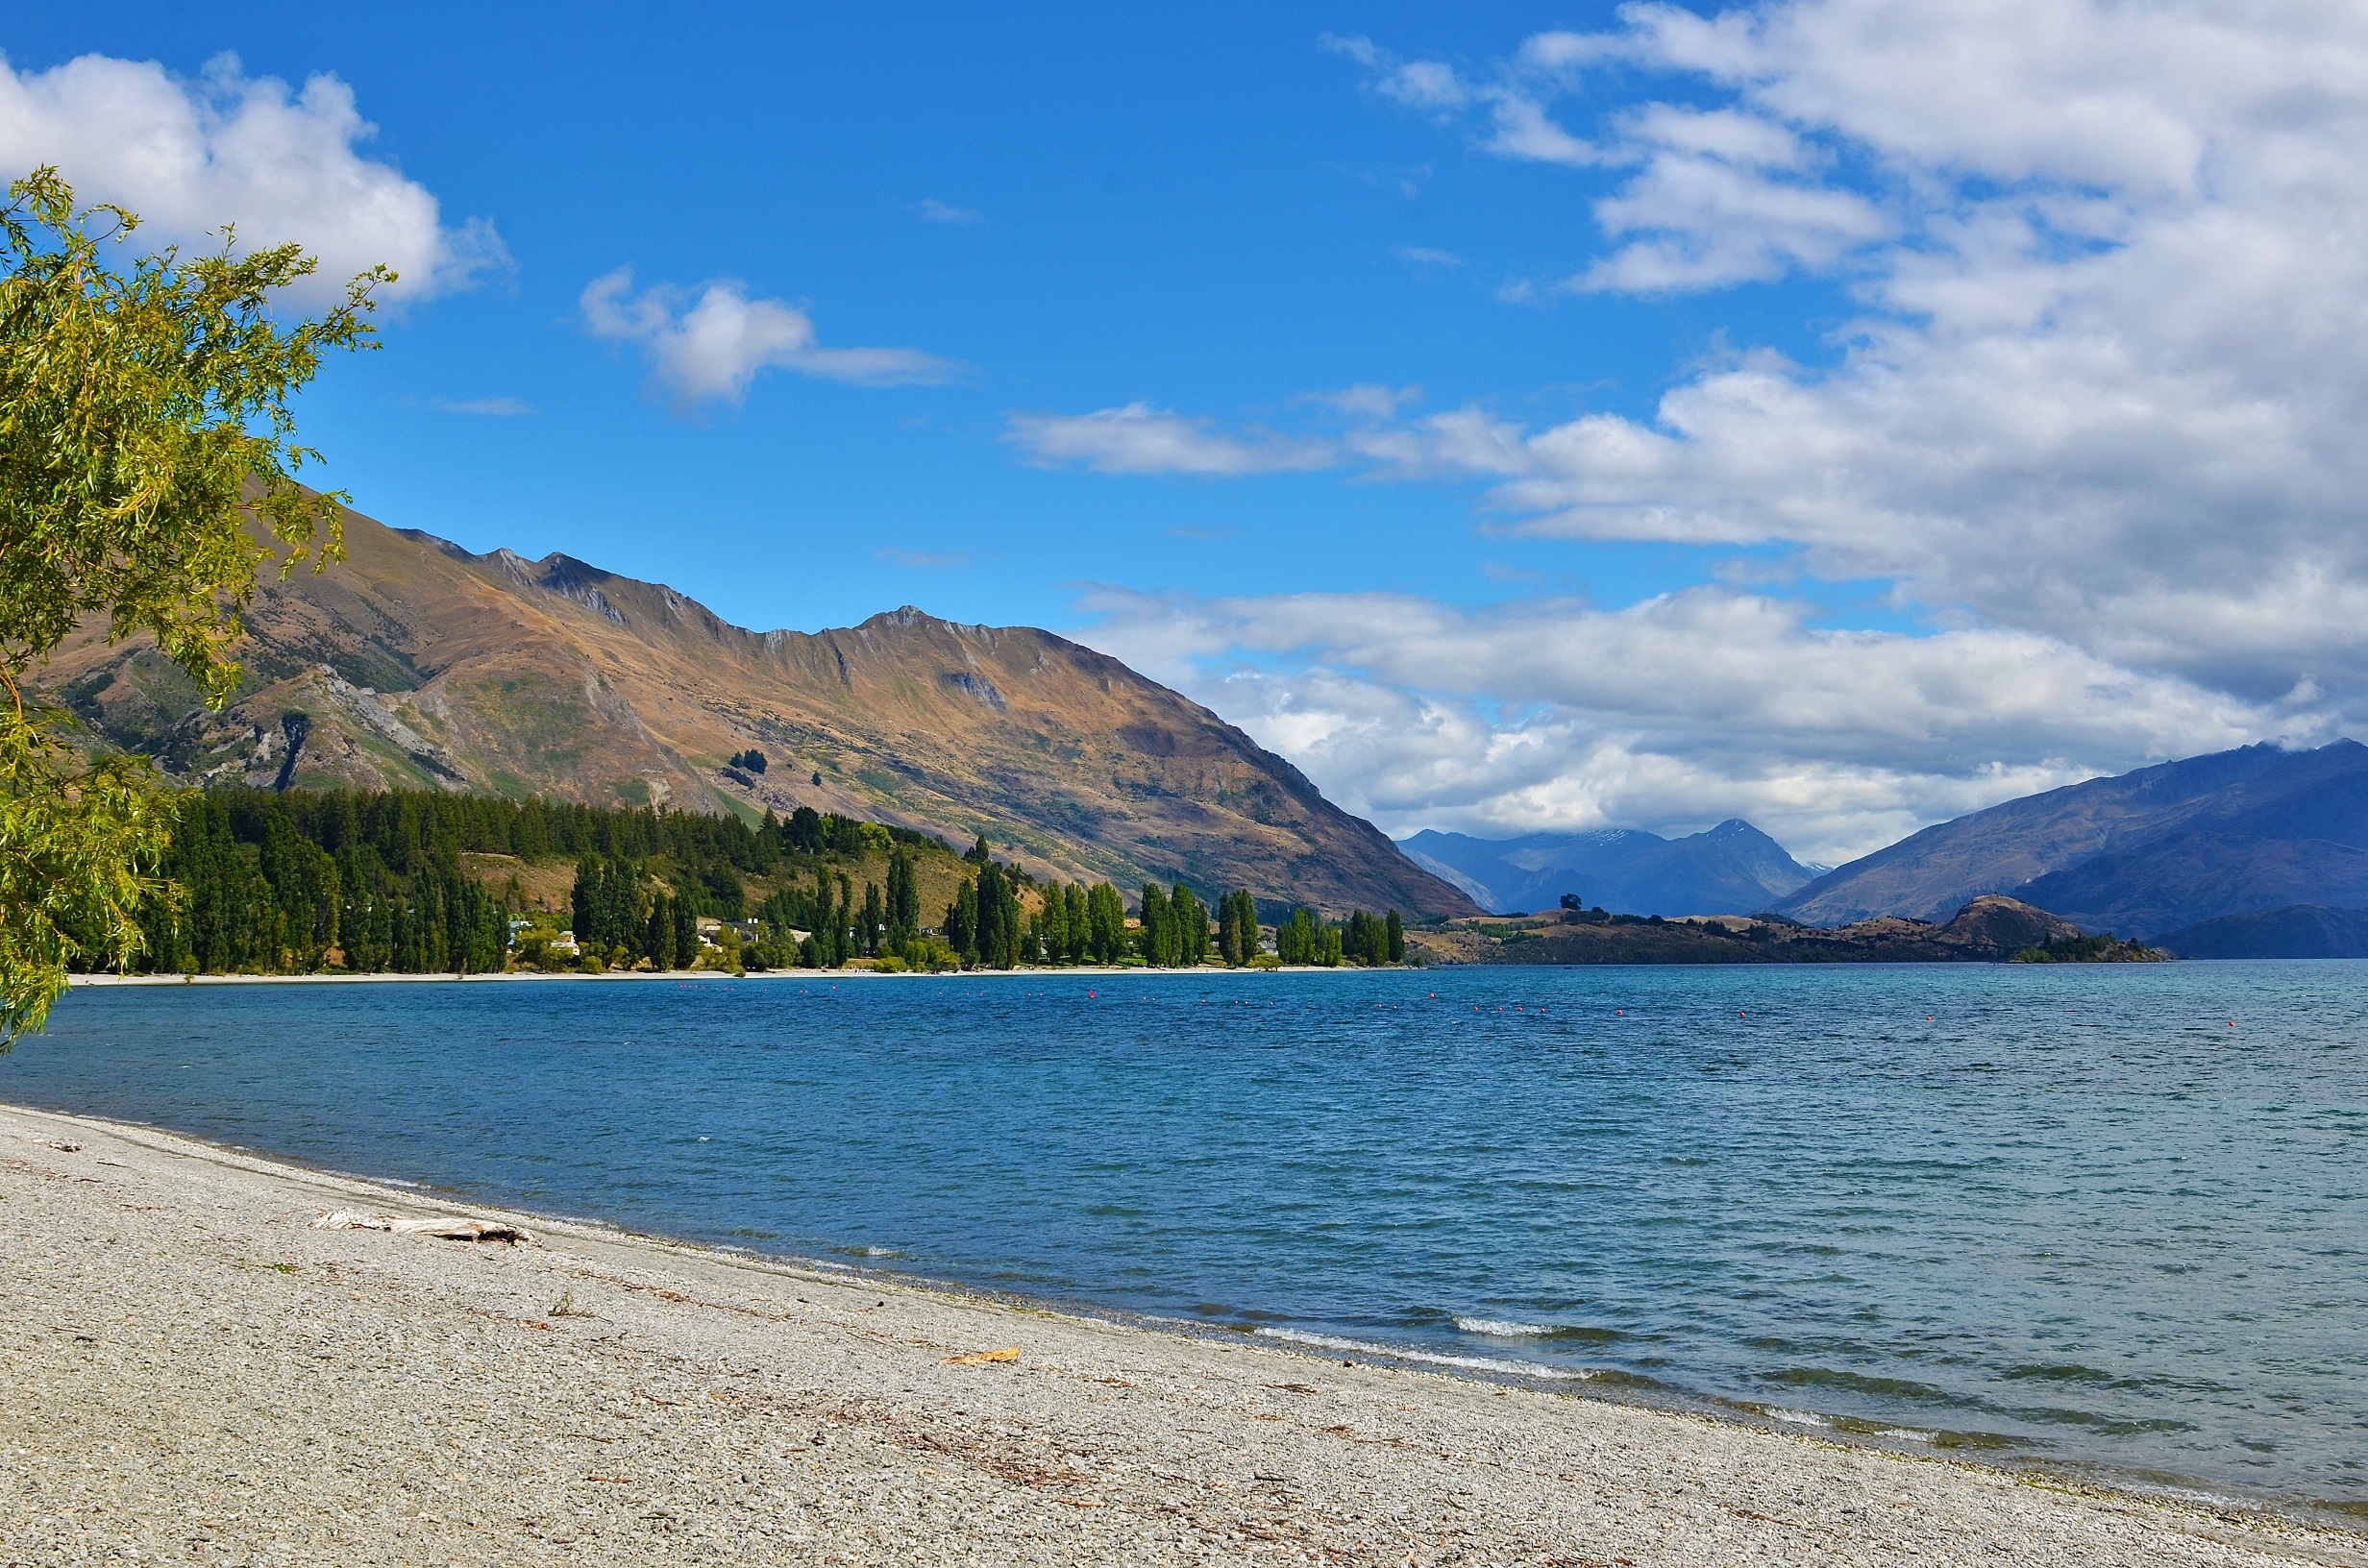
beach, sea, coast, water, nature, mountain, shore, lake, pier, vacation, cove, bay, fjord, reservoir, body of water, loch, the scenery